Dock Street Brewing Company

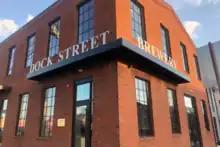
Dock Street South, a 10,500 square foot production brewery and brewpub opened in 2019

In August 2019, Dock Street Brewing Company expanded again with Dock Street South, a 10,500 square foot production brewery and brewpub on Washington Avenue in Point Breeze, Philadelphia, with Mark Russell as Head Brewer. Canning operations were moved to this location as well. Production capacity at this location is 4,500 barrels per year.